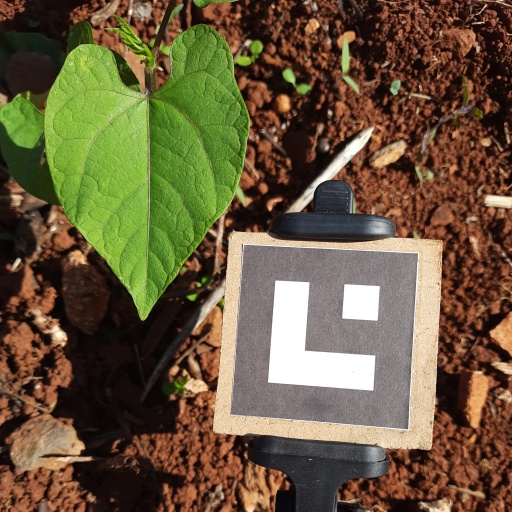
Observations: flat surface, no eating holes, under sunlight